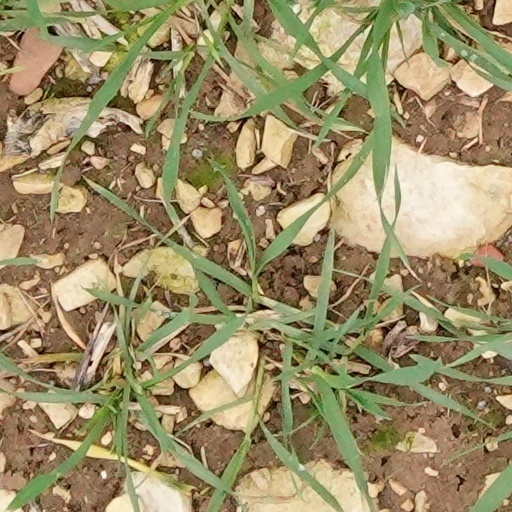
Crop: wheat